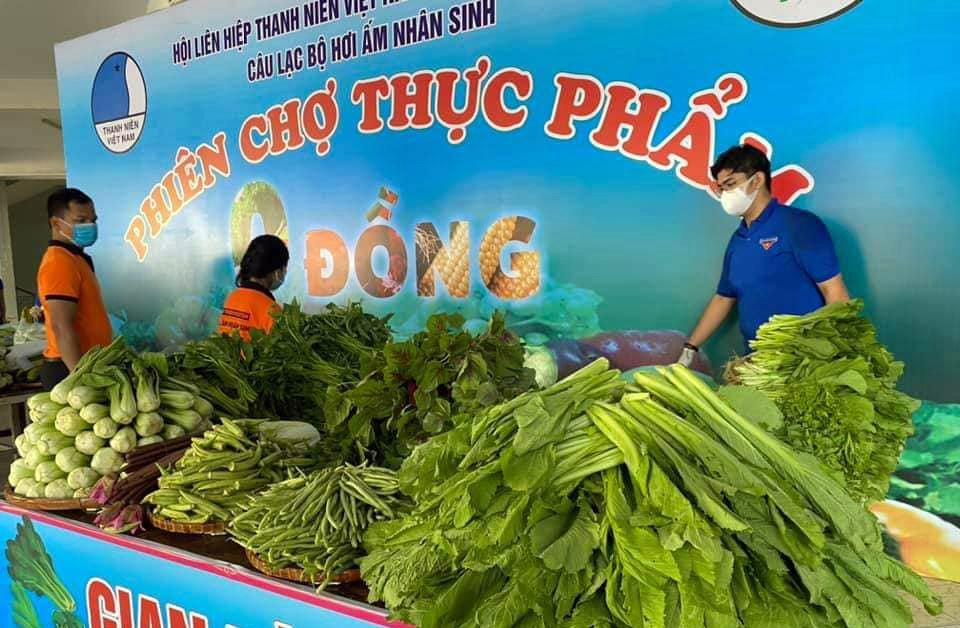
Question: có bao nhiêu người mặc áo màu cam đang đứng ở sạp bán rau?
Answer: hai người